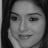
Emotion: happy